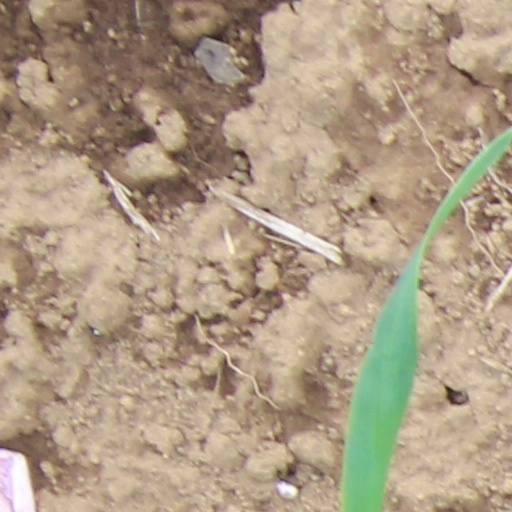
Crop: wheat